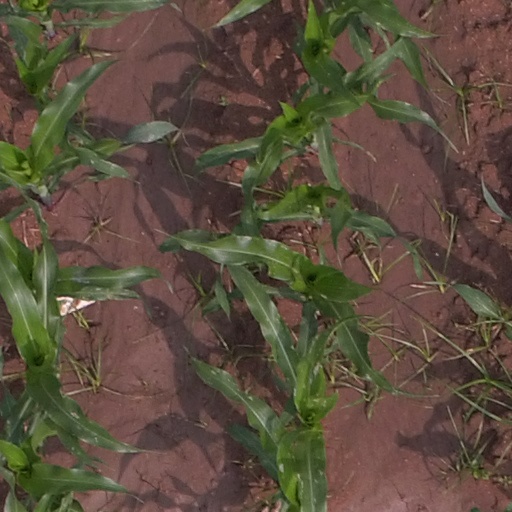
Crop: maize; corn